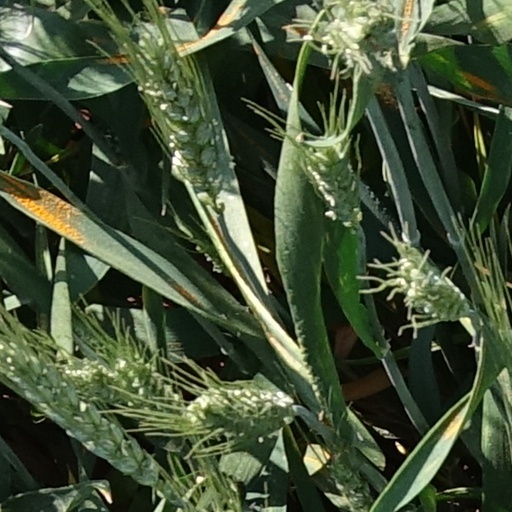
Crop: wheat